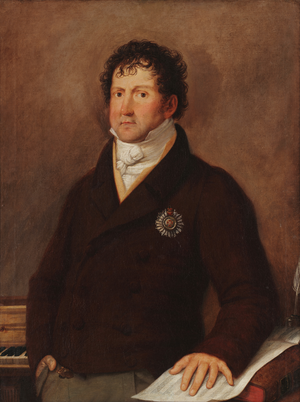
Joao Domingos Bomtempo
Joao Domingos Bomtempo var en portugisisk komponist, pianist, lærer og rektor.